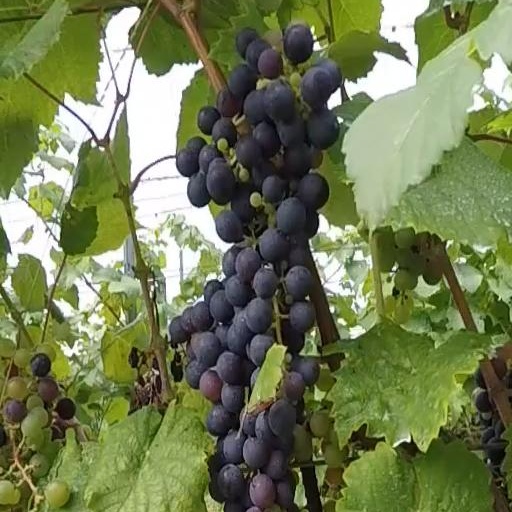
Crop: grape